Esther (Handel)

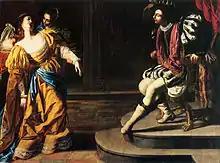
Esther before Ahasuerus by Artemisia Gentileschi

Mordecai asks Esther to appeal to her husband the King to rescind his order for the extermination of the Jews, but Esther explains that she, like everyone else, is forbidden, upon pain of death, to approach the King without his express invitation. However, on Mordecai's pleading, she decides to risk the King's wrath. The Jewish people pray that her mission of mercy will succeed. When Esther confronts the King, he is at first displeased and she faints away. The chorus comment that her charms are sure to melt the King's heart in the end.